Jans Kloppenburg-Versteegh

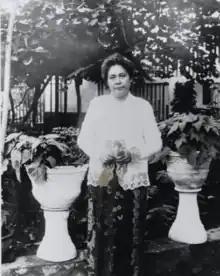

Jans Kloppenburg-Versteegh (1862–1948) (shortened to J. Kloppenburg-Versteegh) was an Indo-Dutch Herbalist.